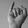
ASL letter: I